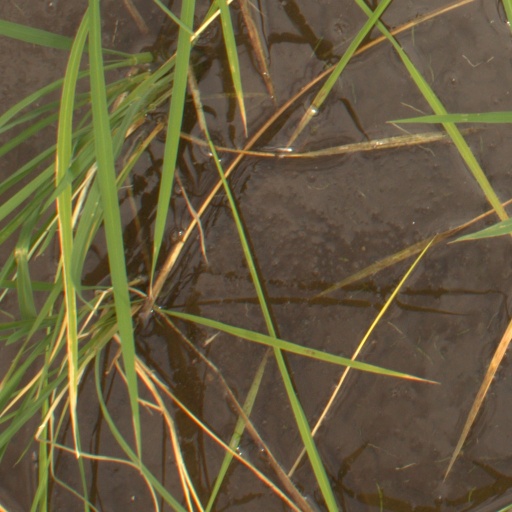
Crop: rice